Houbi District

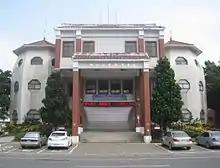
Houbi District office

Houbi District is a rural district of about 22,108 residents in Tainan, Taiwan.